Sky position (RA, Dec in degrees): 332.951, -0.5834
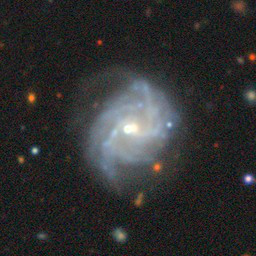
Galaxy morphology: Unbarred Loose Spiral Galaxies